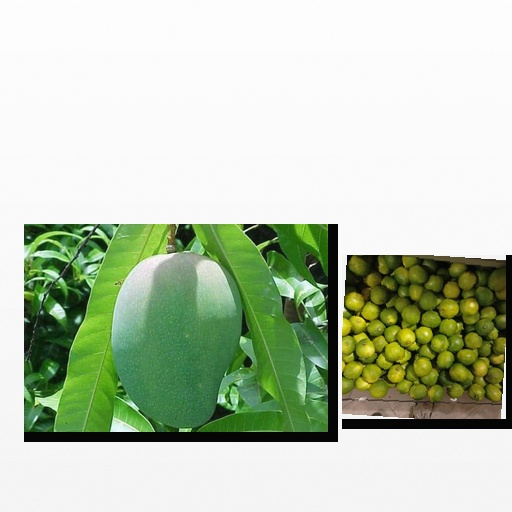
Food items: mango, lime